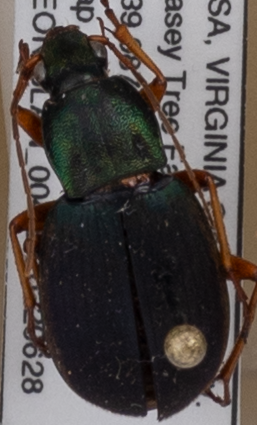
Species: Chlaenius aestivus
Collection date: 2022-06-28
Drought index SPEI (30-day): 0.17
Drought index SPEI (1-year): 0.142
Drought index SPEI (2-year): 0.51